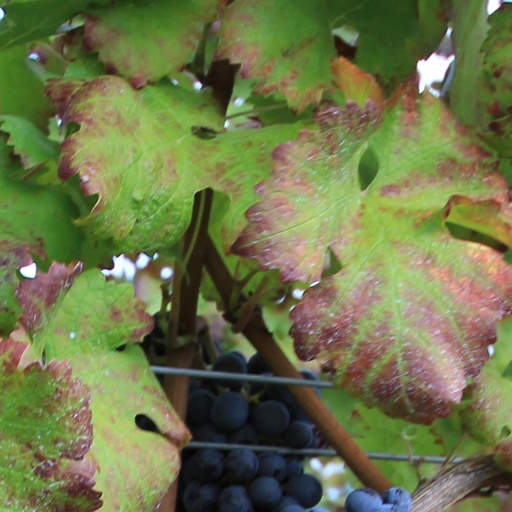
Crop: grape